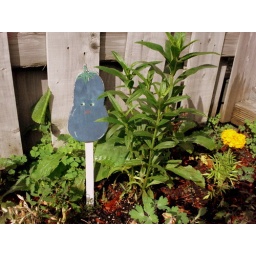
I don't actually grow eggplant either, but this sign was also too cute to not be in my garden.